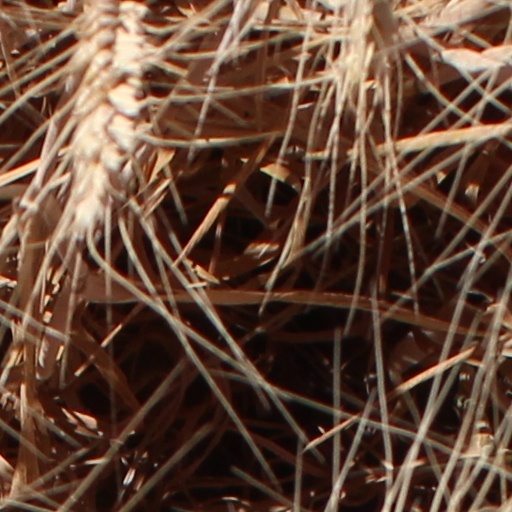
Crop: wheat